Frank Henenlotter

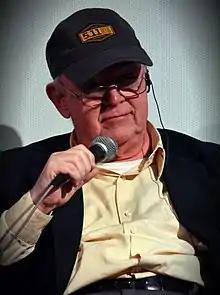
Henenlotter at the Extrême Cinéma film festival in France, 2016

Frank Henenlotter (born August 29, 1950) is an American film director, screenwriter and film historian. He is known primarily for directing horror comedies, especially "Basket Case" (1982), "Brain Damage" (1988), and "Frankenhooker" (1990).